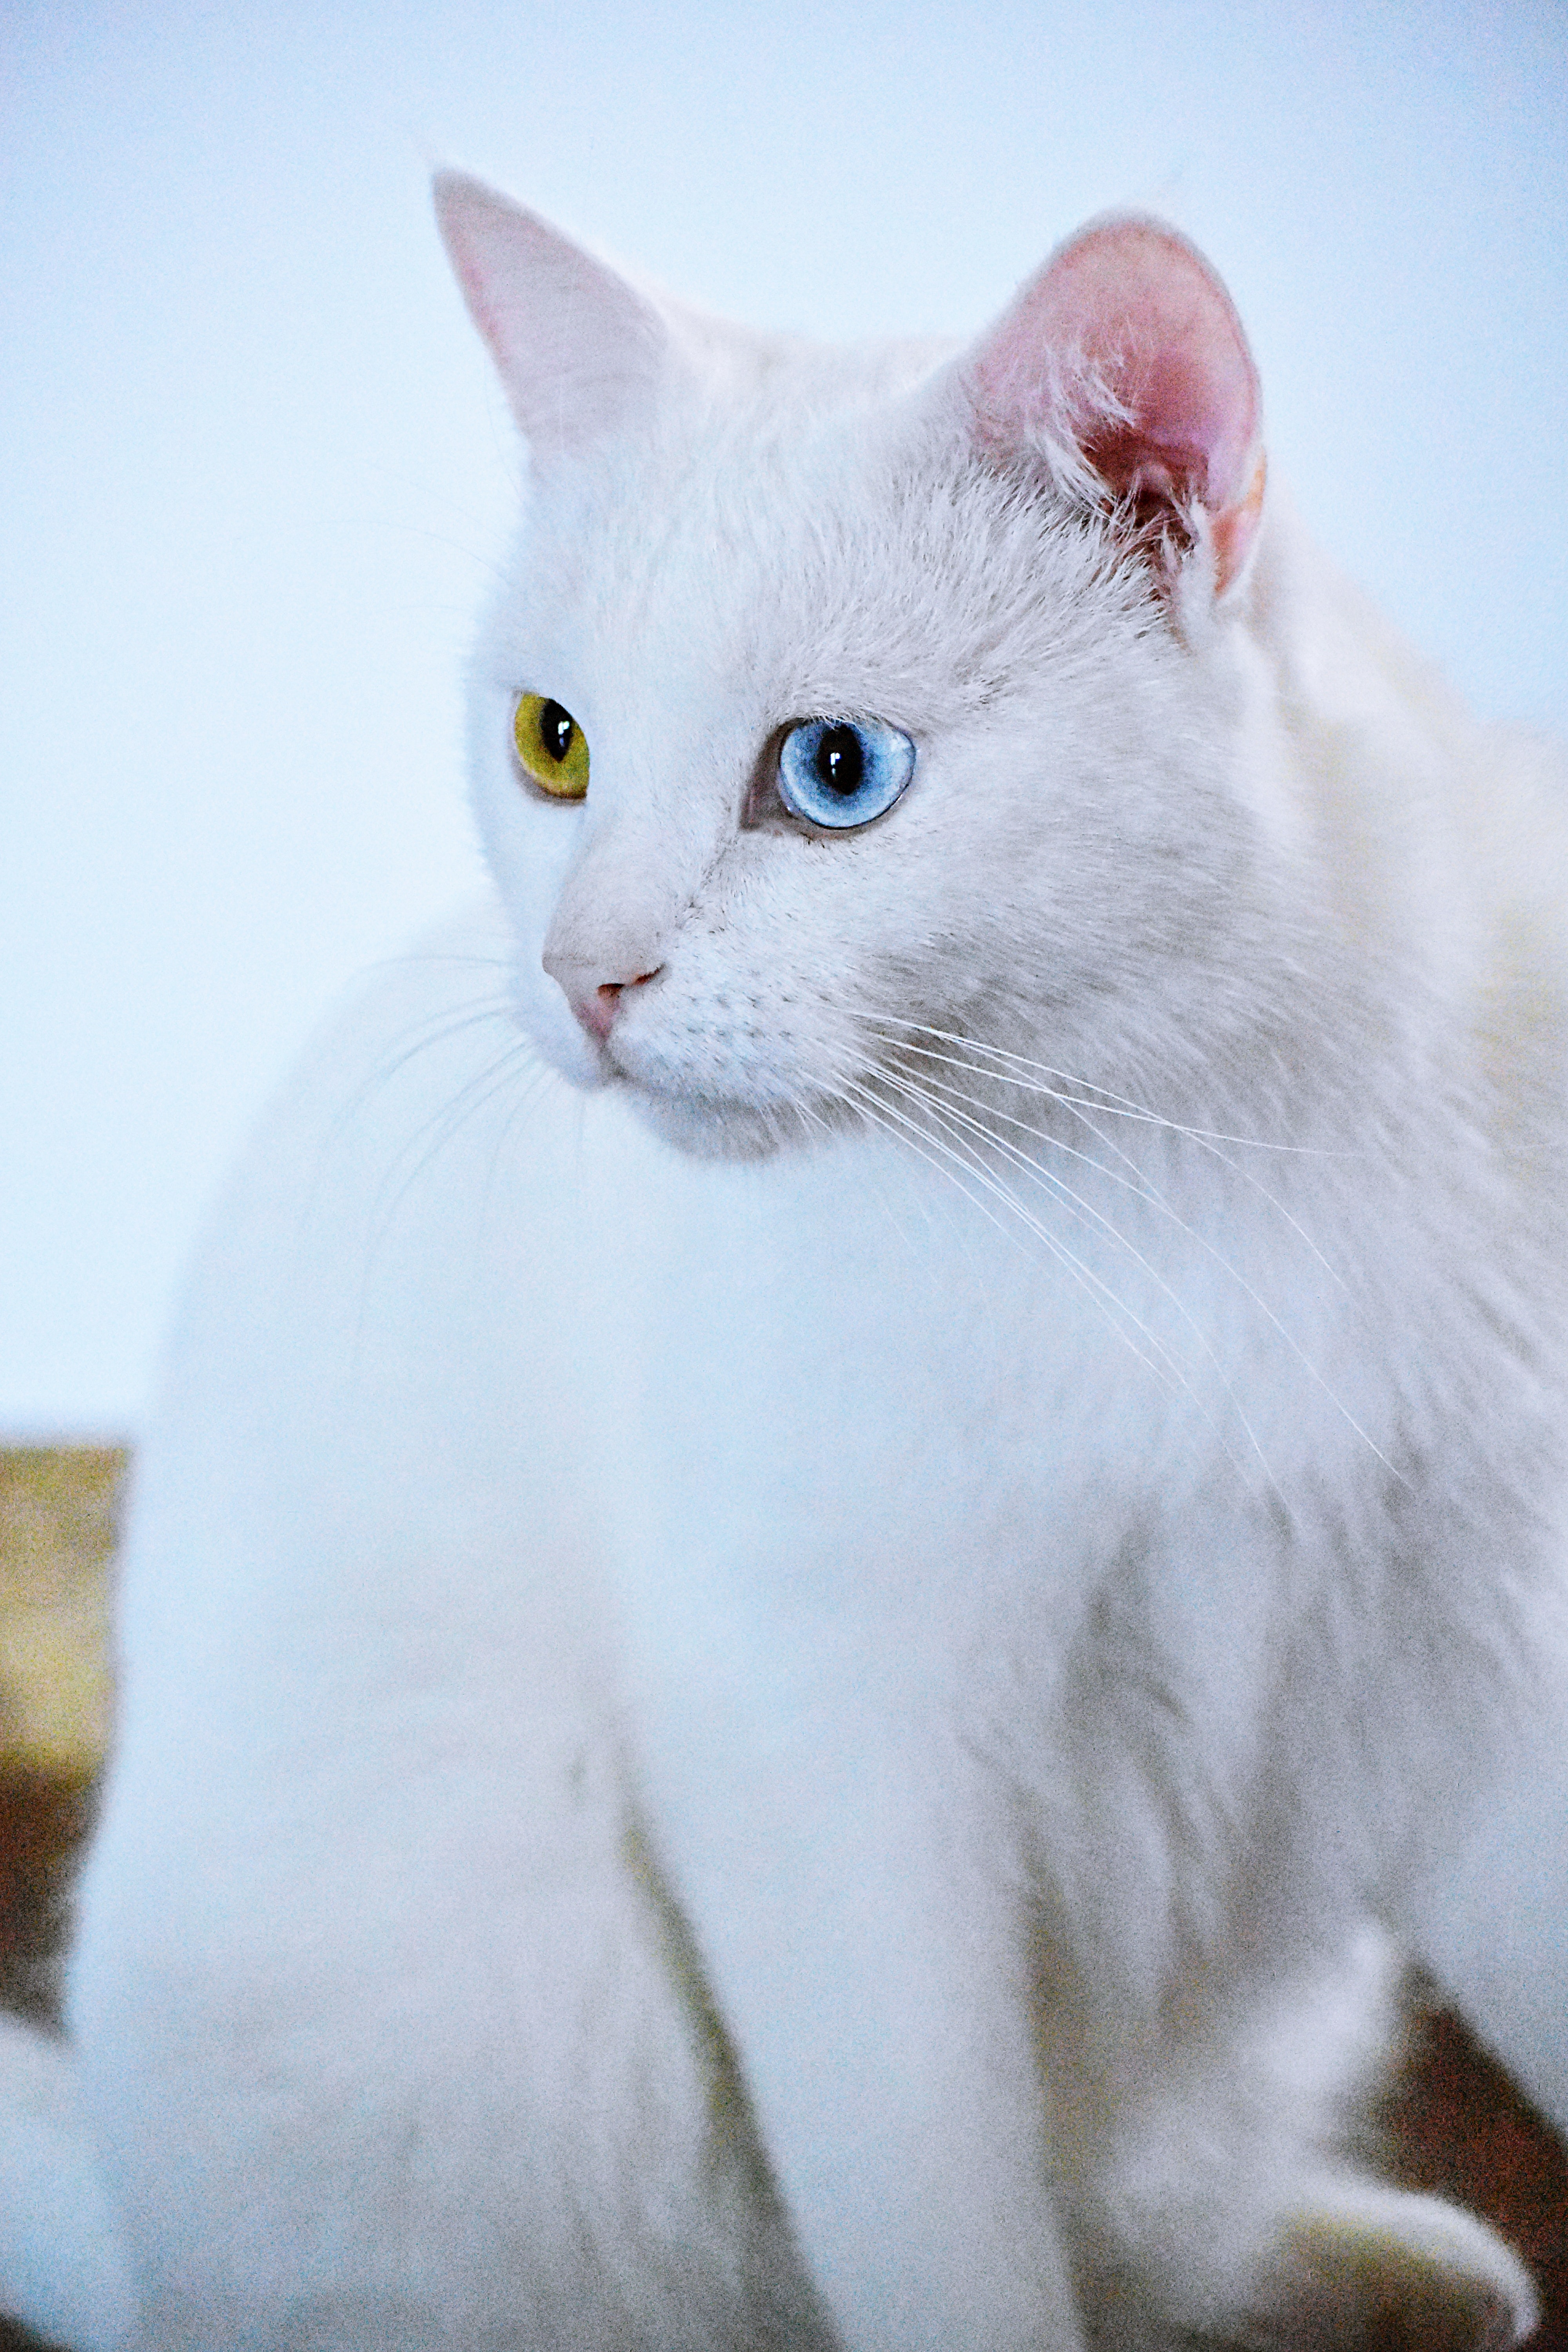
cat, mammal, vertebrate, small to medium sized cats, felidae, whiskers, white, carnivore, turkish angora, eye, turkish van, khao manee, burmilla, fur, british semi longhair, ragdoll, kitten, japanese bobtail, colorpoint shorthair